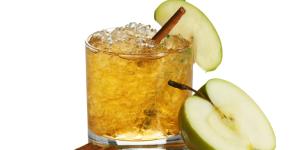
coctel de ron con manzana